PZInż 403 Lux-Sport

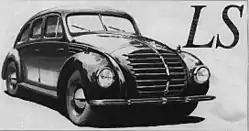
PZInż 403 Lux-Sport

PZInż 403 Lux-Sport was a car designed by the Państwowe Zakłady Inżynieryjne (PZInż).